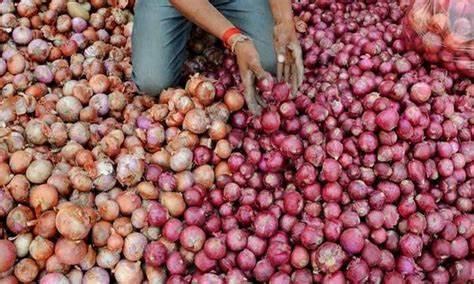
Rundo kubwa la vitunguu vya rangi ya zambarau na kahawia vimetawanyika chini. Mikono ya mtu inaonekana ikichagua vitunguu ikionyesha shughuli ya mauzo. Vitunguu hivi vinaonekana kuwa safi na vimepangwa kwa wingi vikionyesha mavuno mazuri.